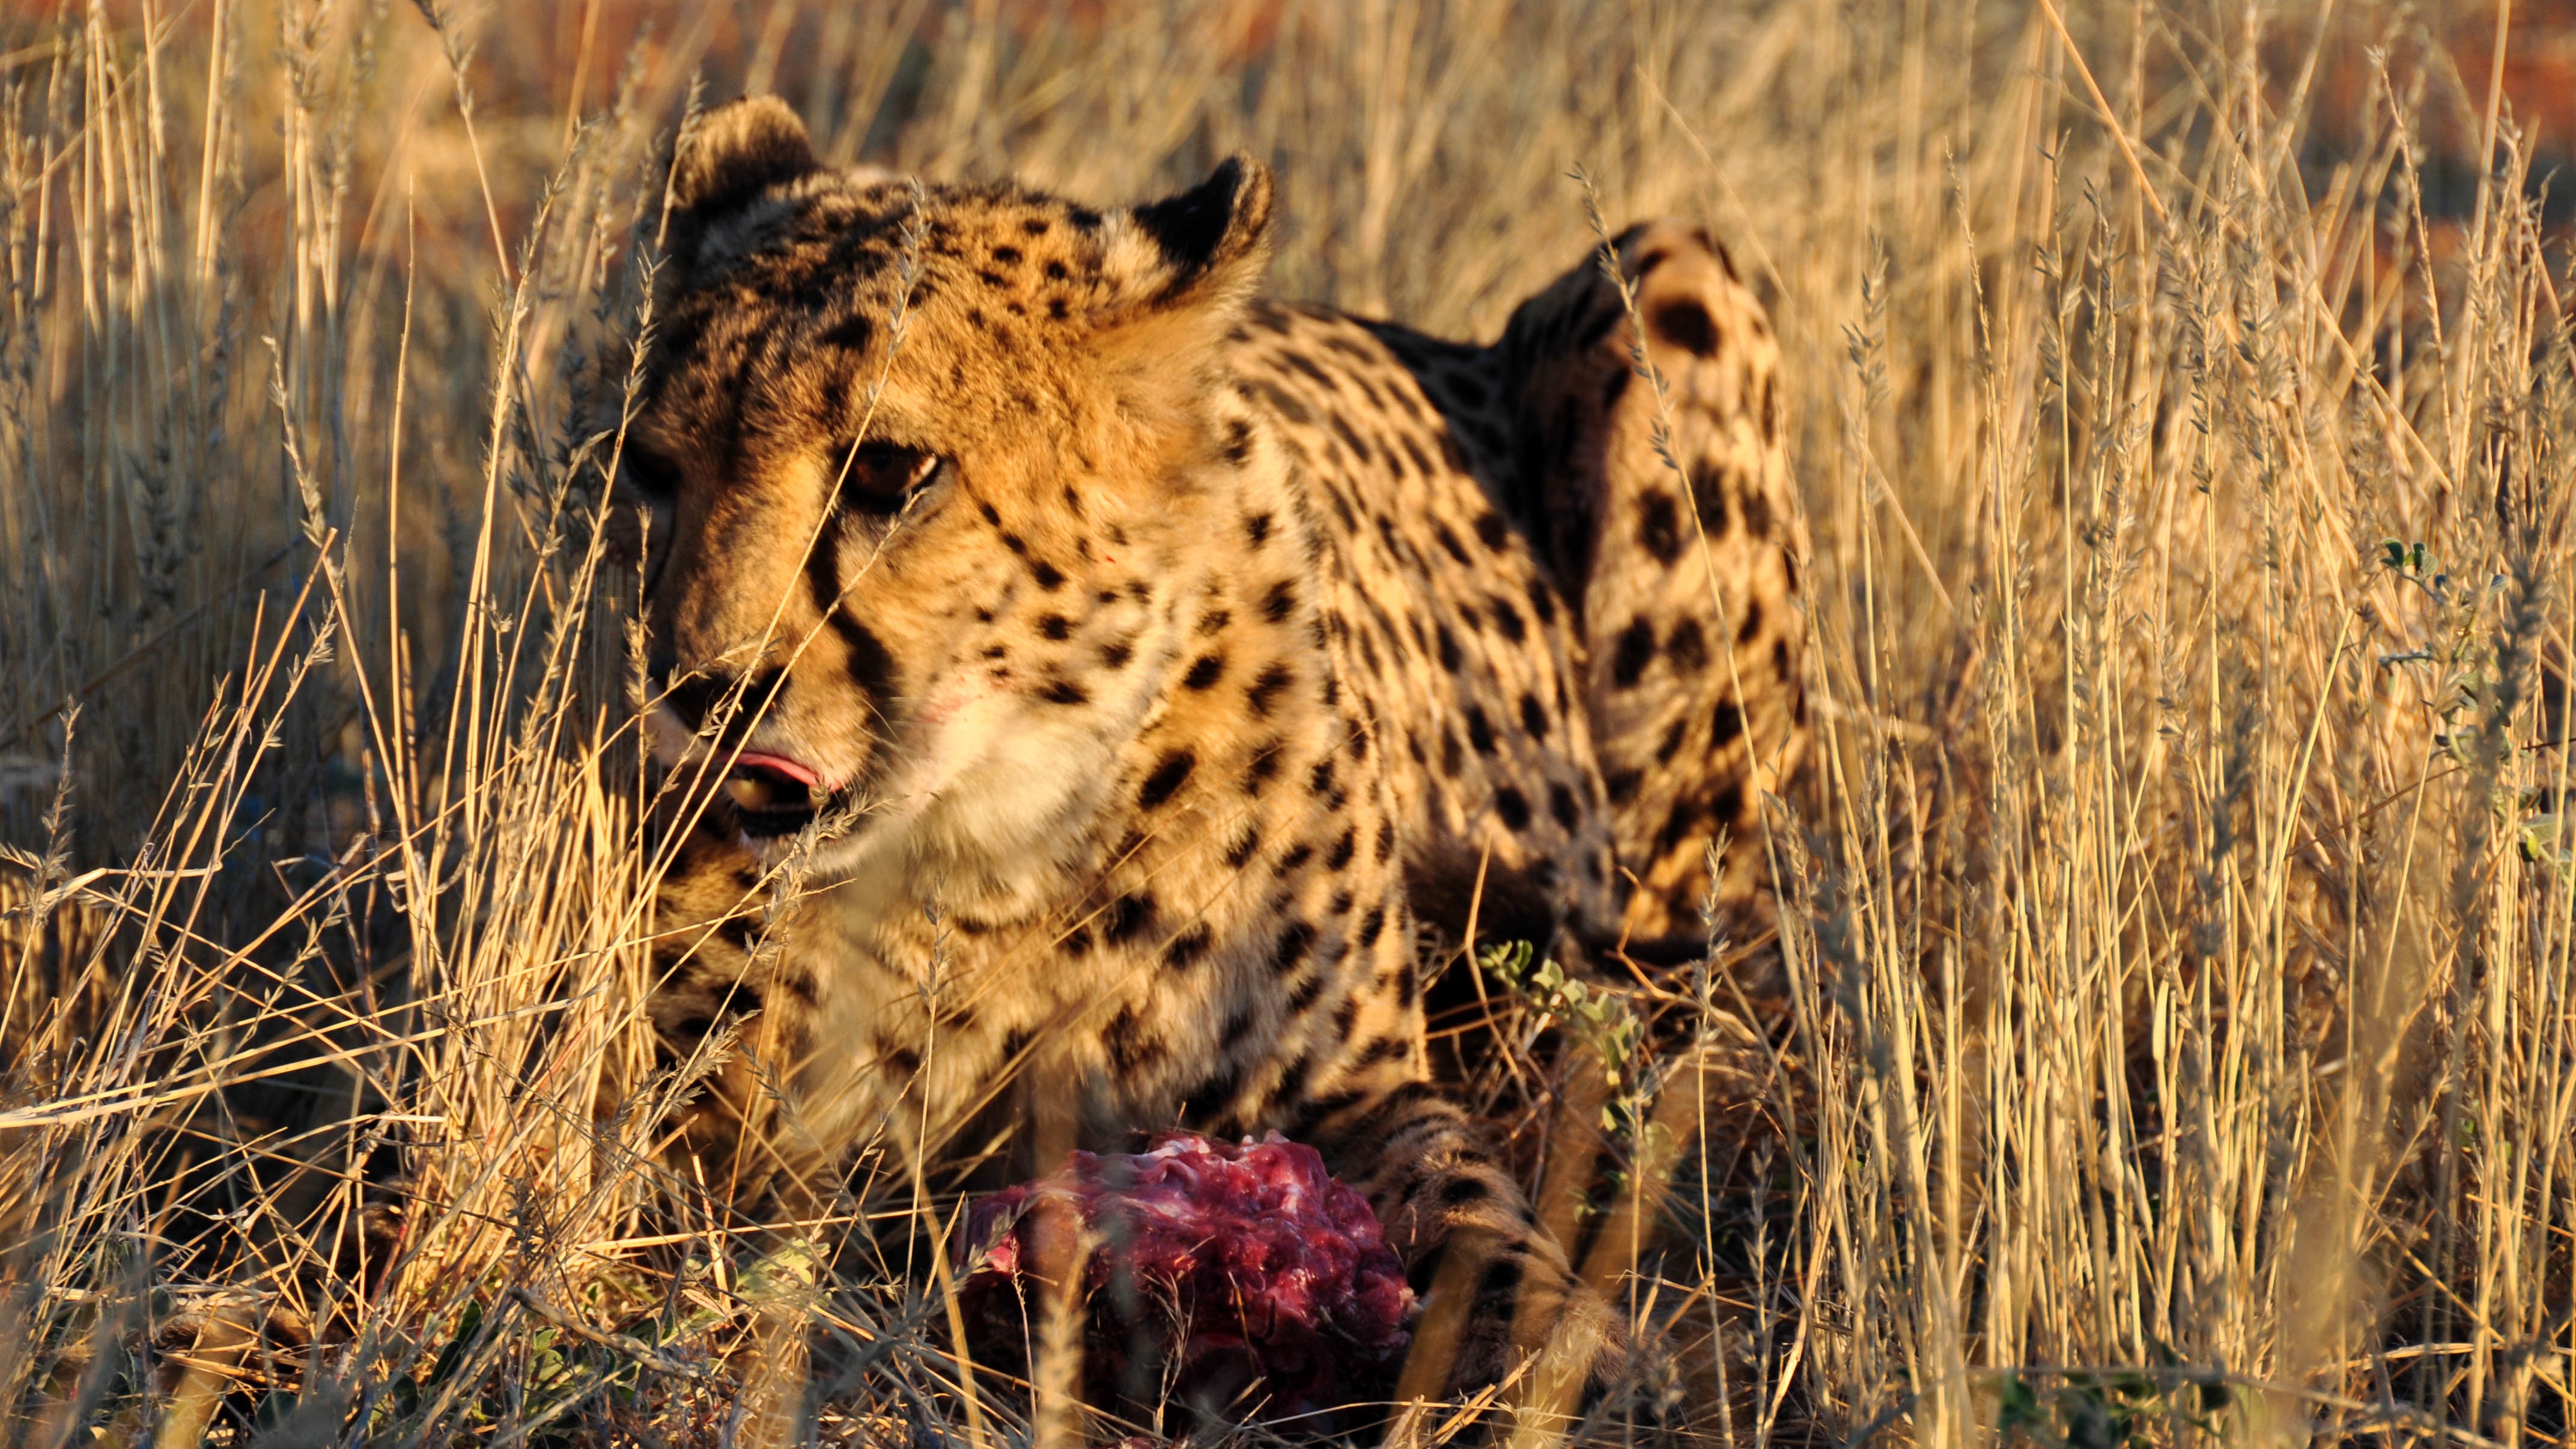
nature, prairie, animal, dry, wildlife, cat, africa, mammal, eat, national park, fauna, savanna, leopard, big cat, cheetah, whiskers, vertebrate, safari, namibia, big cats, cat like mammal